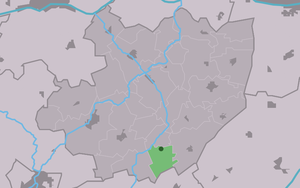
Lytsewierrum est un village situé dans la commune néerlandaise de Súdwest-Fryslân, dans la province de la Frise. Son nom en néerlandais est Lutkewierum. Le 1ᵉʳ janvier 2009, le village comptait 71 habitants.